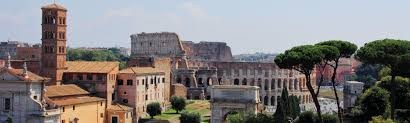
Landmark: Roman Colosseum